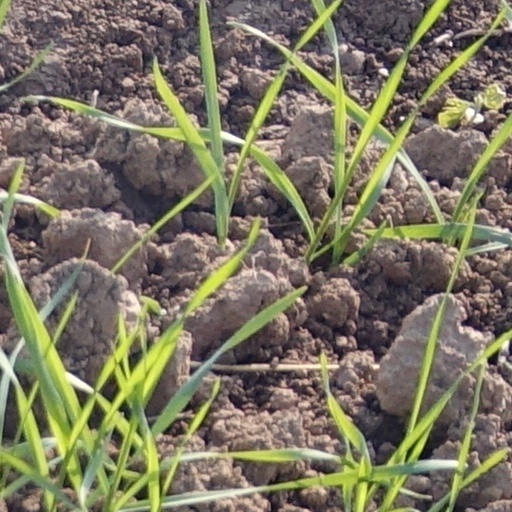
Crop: wheat